Standard Widget Toolkit

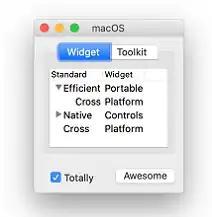
The same demo application on macOS

SWT widgets have the same "look and feel" as native widgets because they often are the same native widgets. This is in contrast to the Swing toolkit where all widgets are emulations of native widgets. In some cases the difference is distinguishable. For example, the macOS tree widget features a subtle animation when a tree is expanded and default buttons have an animated pulsing glow to focus the user's attention on them. The default Swing version of these widgets does not animate.